Geo Bogza

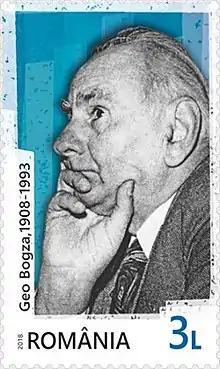
Bogza on a 2018 stamp of Romania

A central figure in Romanian literature for much of his life, Bogza took special interest in the works of other writers, and contributed to establishing their reputation. During his early period at "Urmuz", he actively encouraged various avant-garde trends, and his eclectic interests, as well as his calls to intellectual rebellion played an important role in shaping the work and activity of both Constructivists and Surrealists. Among the most noted writers whom he aided to express themselves freely were his co-contributors Tristan Tzara, Stephan Roll and Ilarie Voronca, and he was also noted for being the first to publish Urmuz's "Fuchsiada" (a few years after its author committed suicide). Max Blecher also expressed gratitude to Geo and Ecaterina Bogza for helping him complete and publish "Întâmplări din irealitatea imediată".